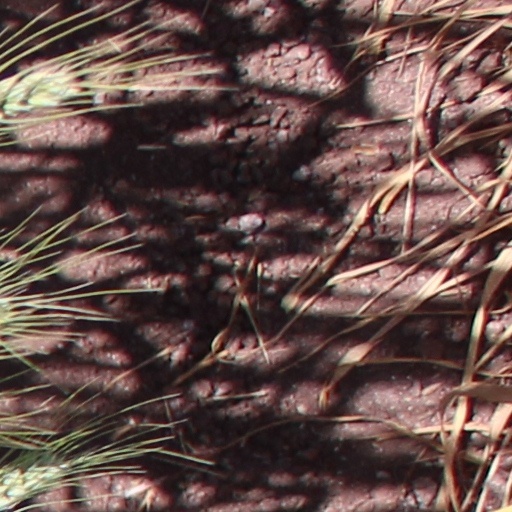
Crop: wheat